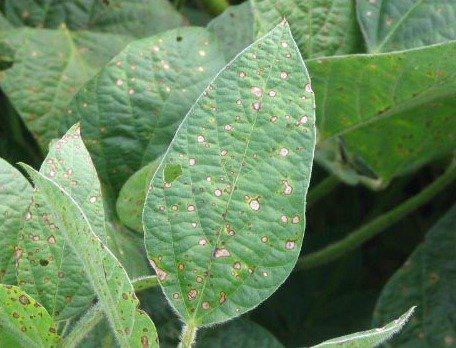
Plant: Soybean
Disease: soybean frog eye leaf spot